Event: Nepal Earthquake
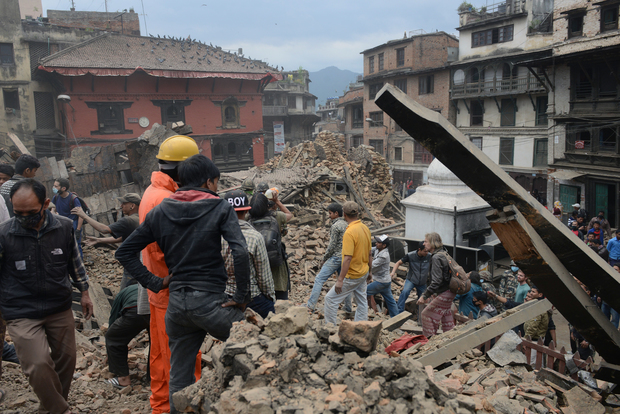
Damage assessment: damage